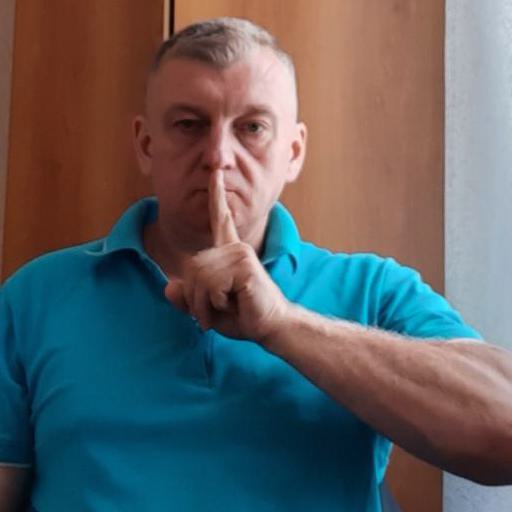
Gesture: mute